Hooker Woodframe Grain Elevator

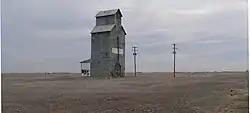
The Hooker Woodframe Grain Elevator from the southwest

The Hooker Woodframe Grain Elevator is a grain elevator in Hooker, Oklahoma. The elevator was built in 1926 by the Riffe & Gilmore Co. and operated by the Wheat Pool Elevator Company. Located along the Beaver, Meade and Englewood Railroad, which ran from the east at Beaver, Oklahoma to the west at Keyes, Oklahoma (northeast of Boise City), the elevator served the local wheat industry. It was one of several built to compete with the Chicago, Rock Island and Pacific Railroad elevators in the region. The elevator was added to the National Register of Historic Places on May 13, 1983 and is one of two National Register of Historic Places listings in Texas County, Oklahoma located around Hooker.